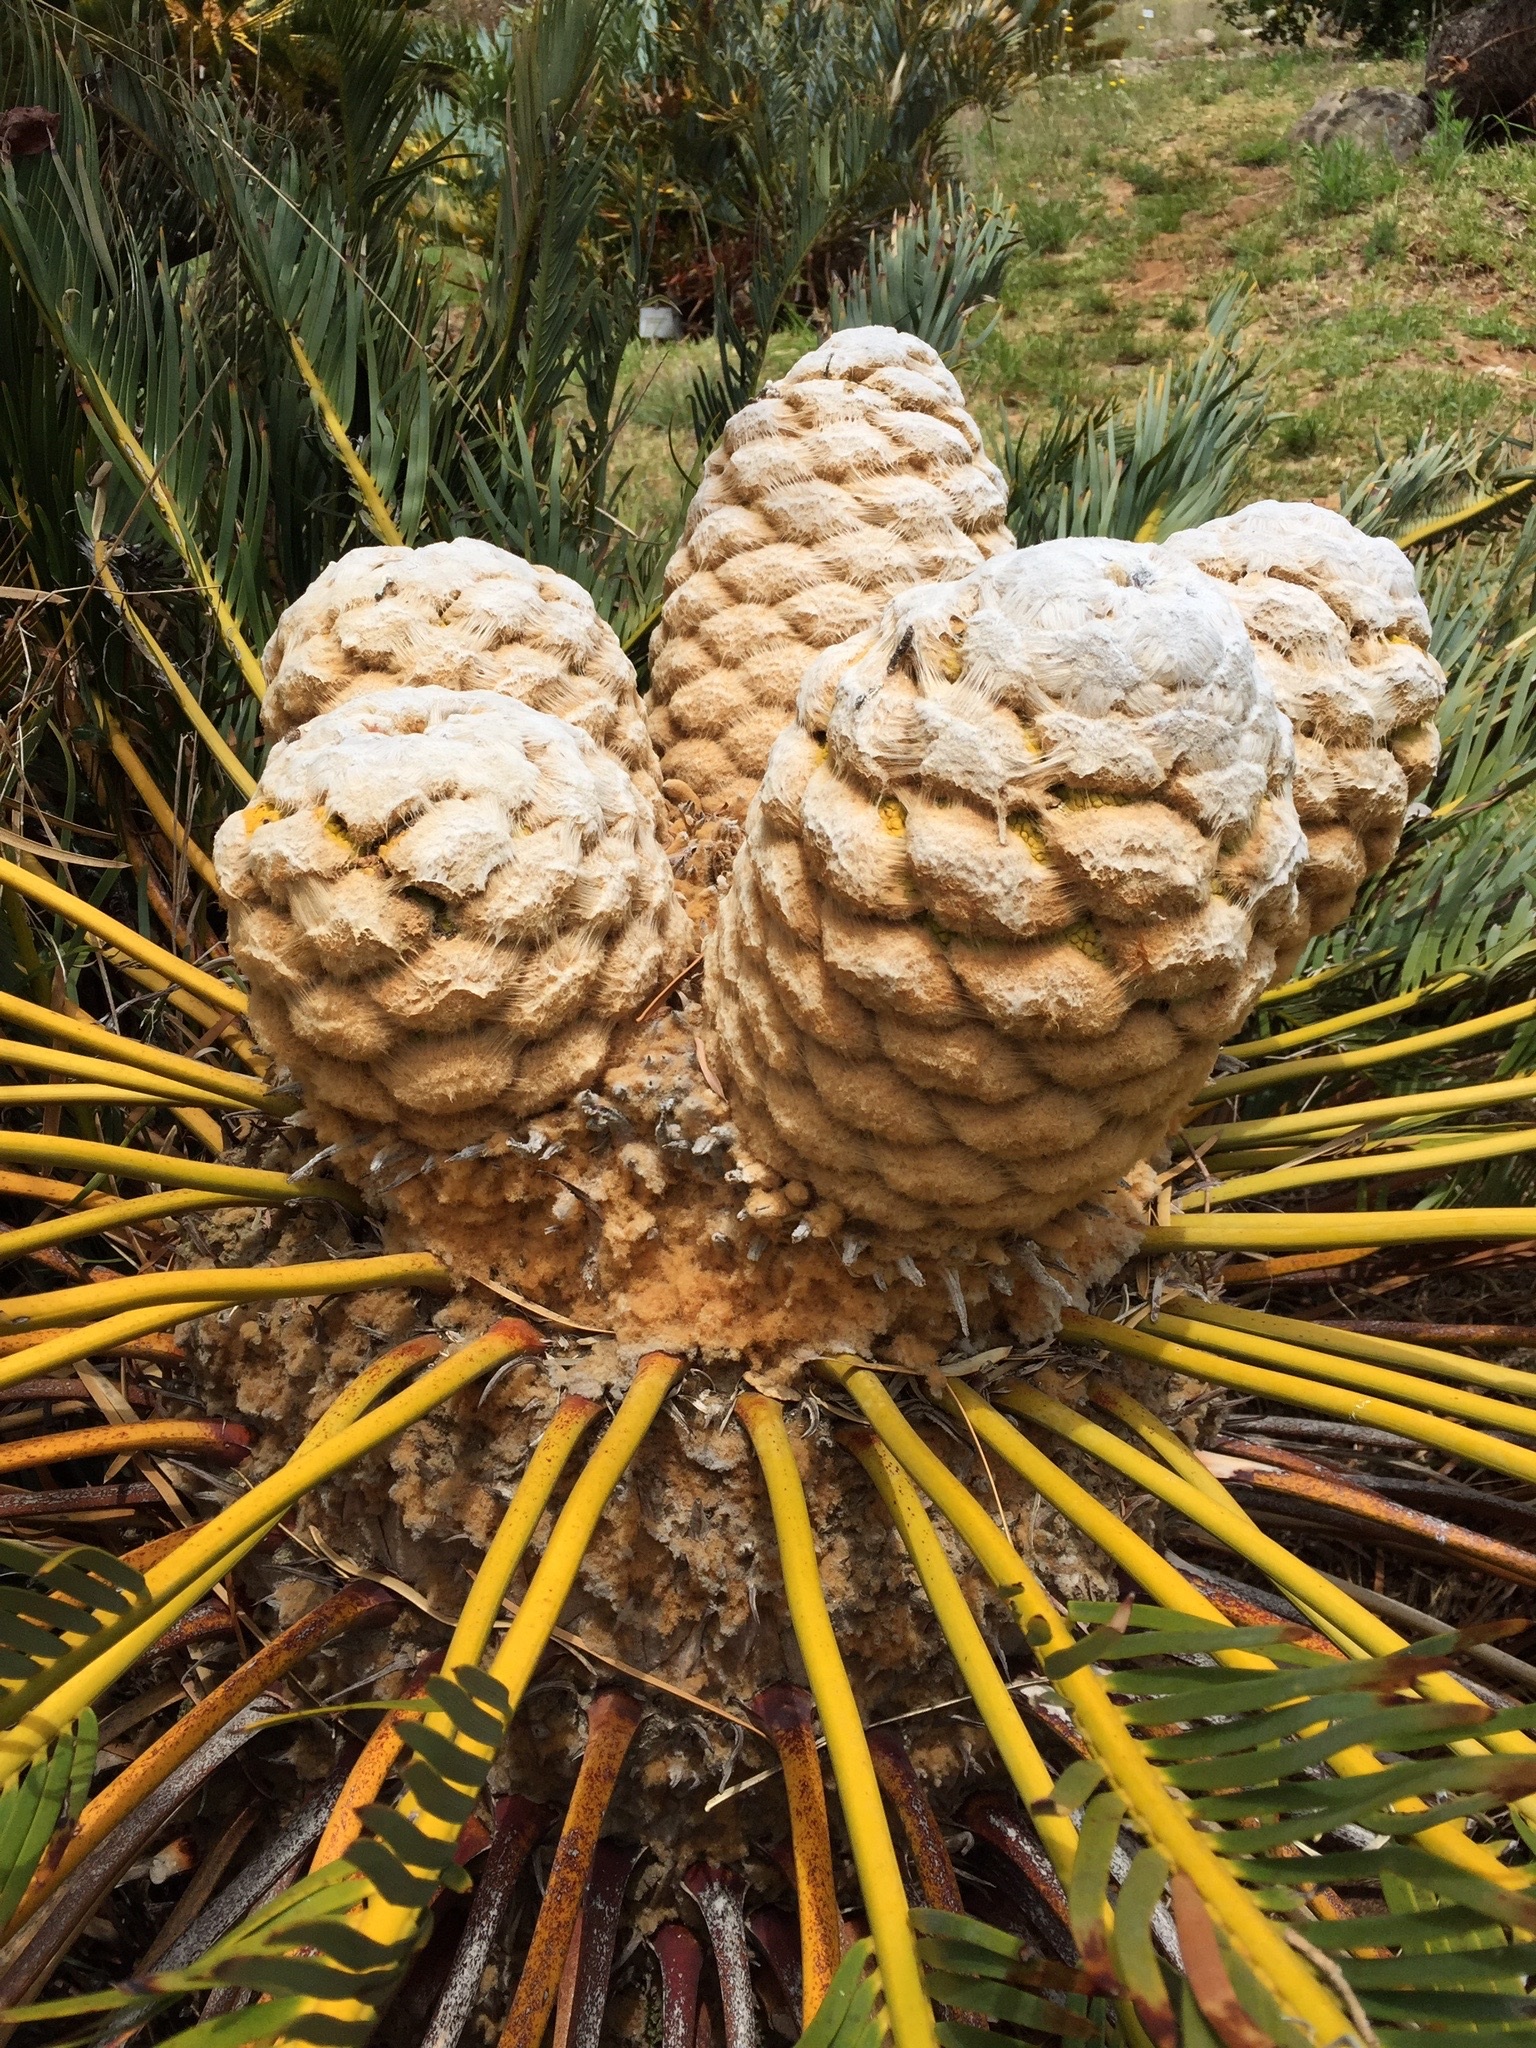
tree, nature, plant, leaf, flower, bloom, food, green, produce, natural, autumn, africa, botany, blooming, garden, flora, botanical, south, national, cape, indigenous, pl, cape town, flowering plant, kirstenbosch, grass family, woody plant, land plant, arecales, conifer cone